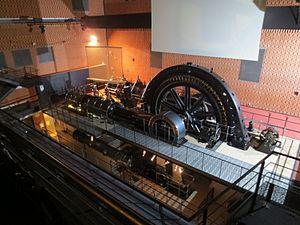
Musée EDF Electropolis
Le Musée Electropolis « l'aventure de l'électricité » est avec ses 4 000 m², le plus important musée d'Europe de l'histoire de l'électricité et de l'électroménager. Fondé en 1992 à côté de la Cité du train, et proche de la Cité de l'automobile à Mulhouse dans le Haut-Rhin en Alsace, il est labellisé Musée de France.